Eatons Hill, Queensland

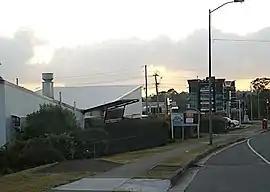
Bunya Park Drive, Eatons Hill

Eatons Hill is a suburb in the City of Moreton Bay, Queensland, Australia. In the , Eatons Hill had a population of 7,822 people. Its postcode is 4037.